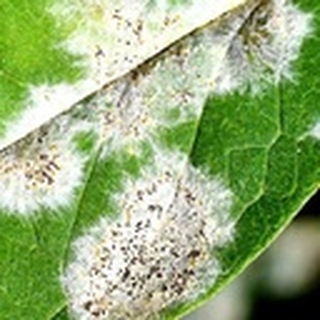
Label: cotton_powdery_mildew